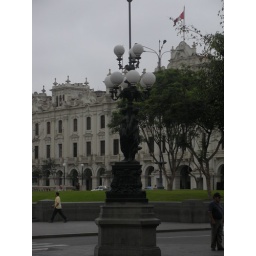
Interesting street lamp near Grand Bolivar Hotel in Lima Peru